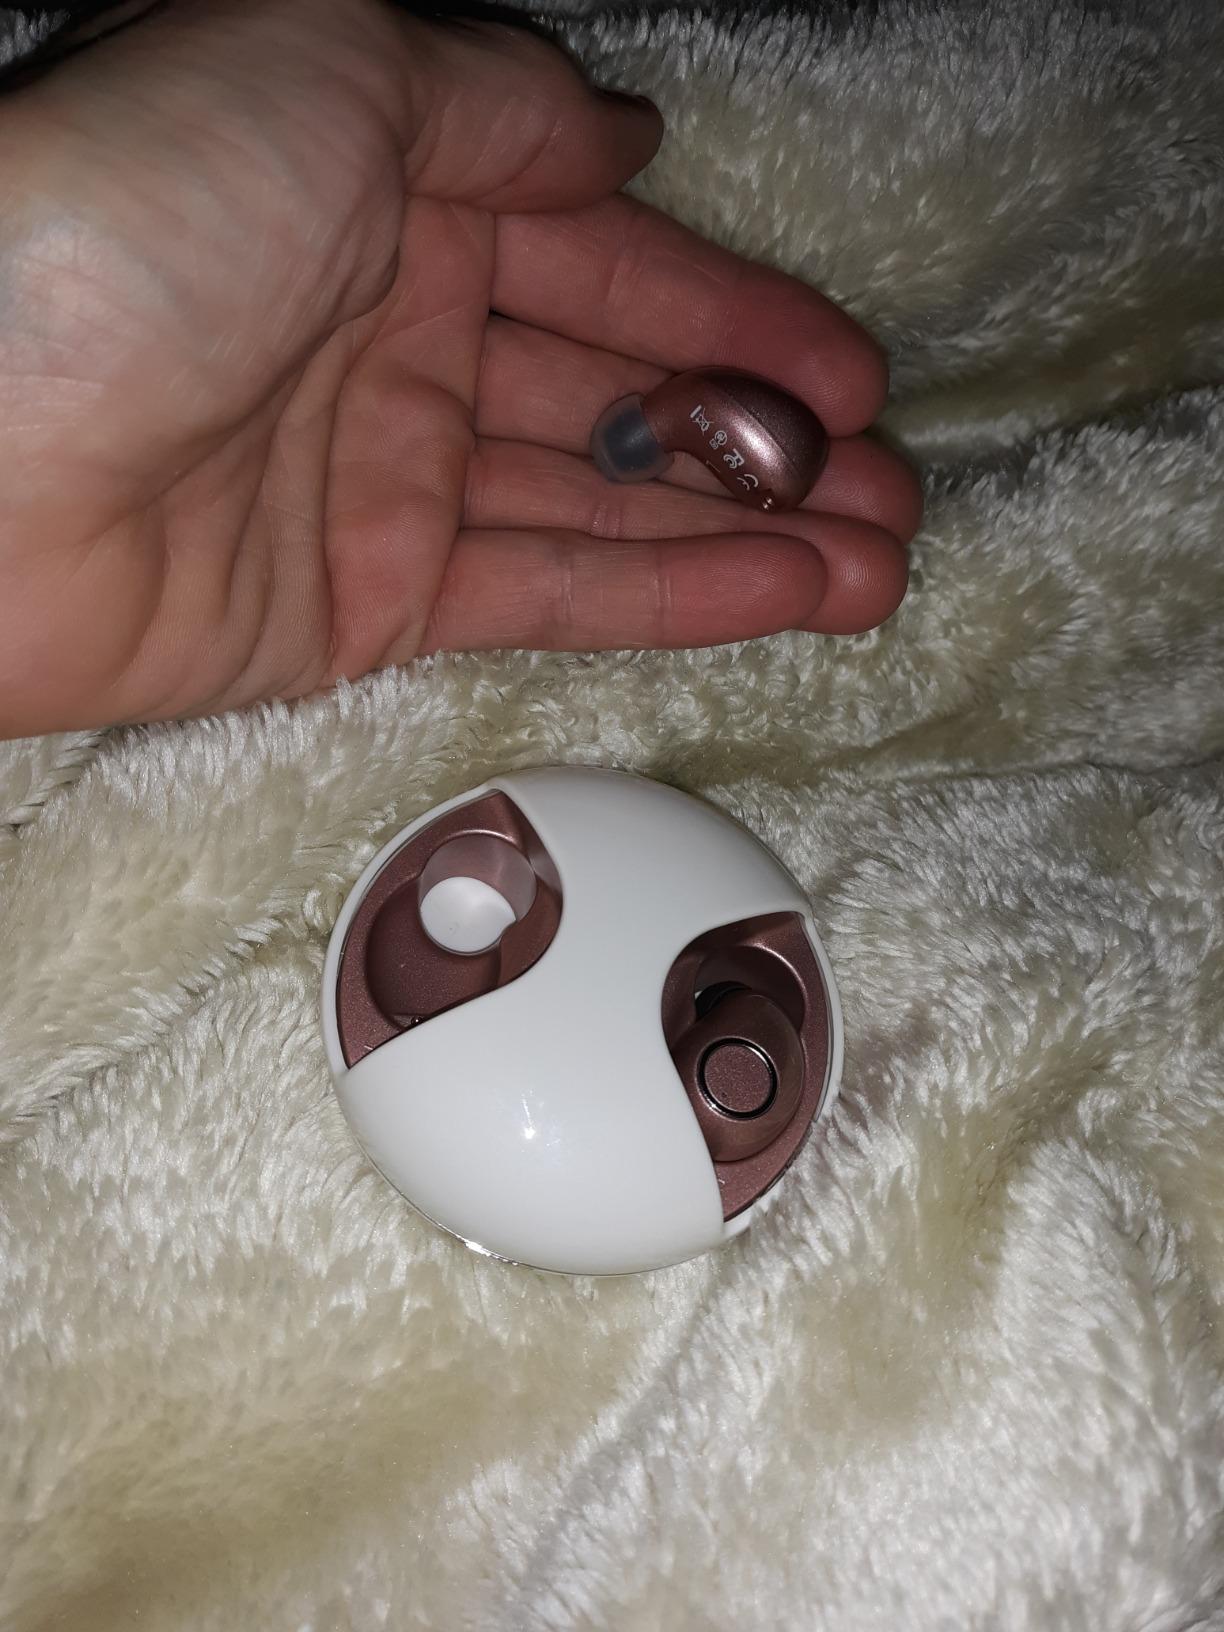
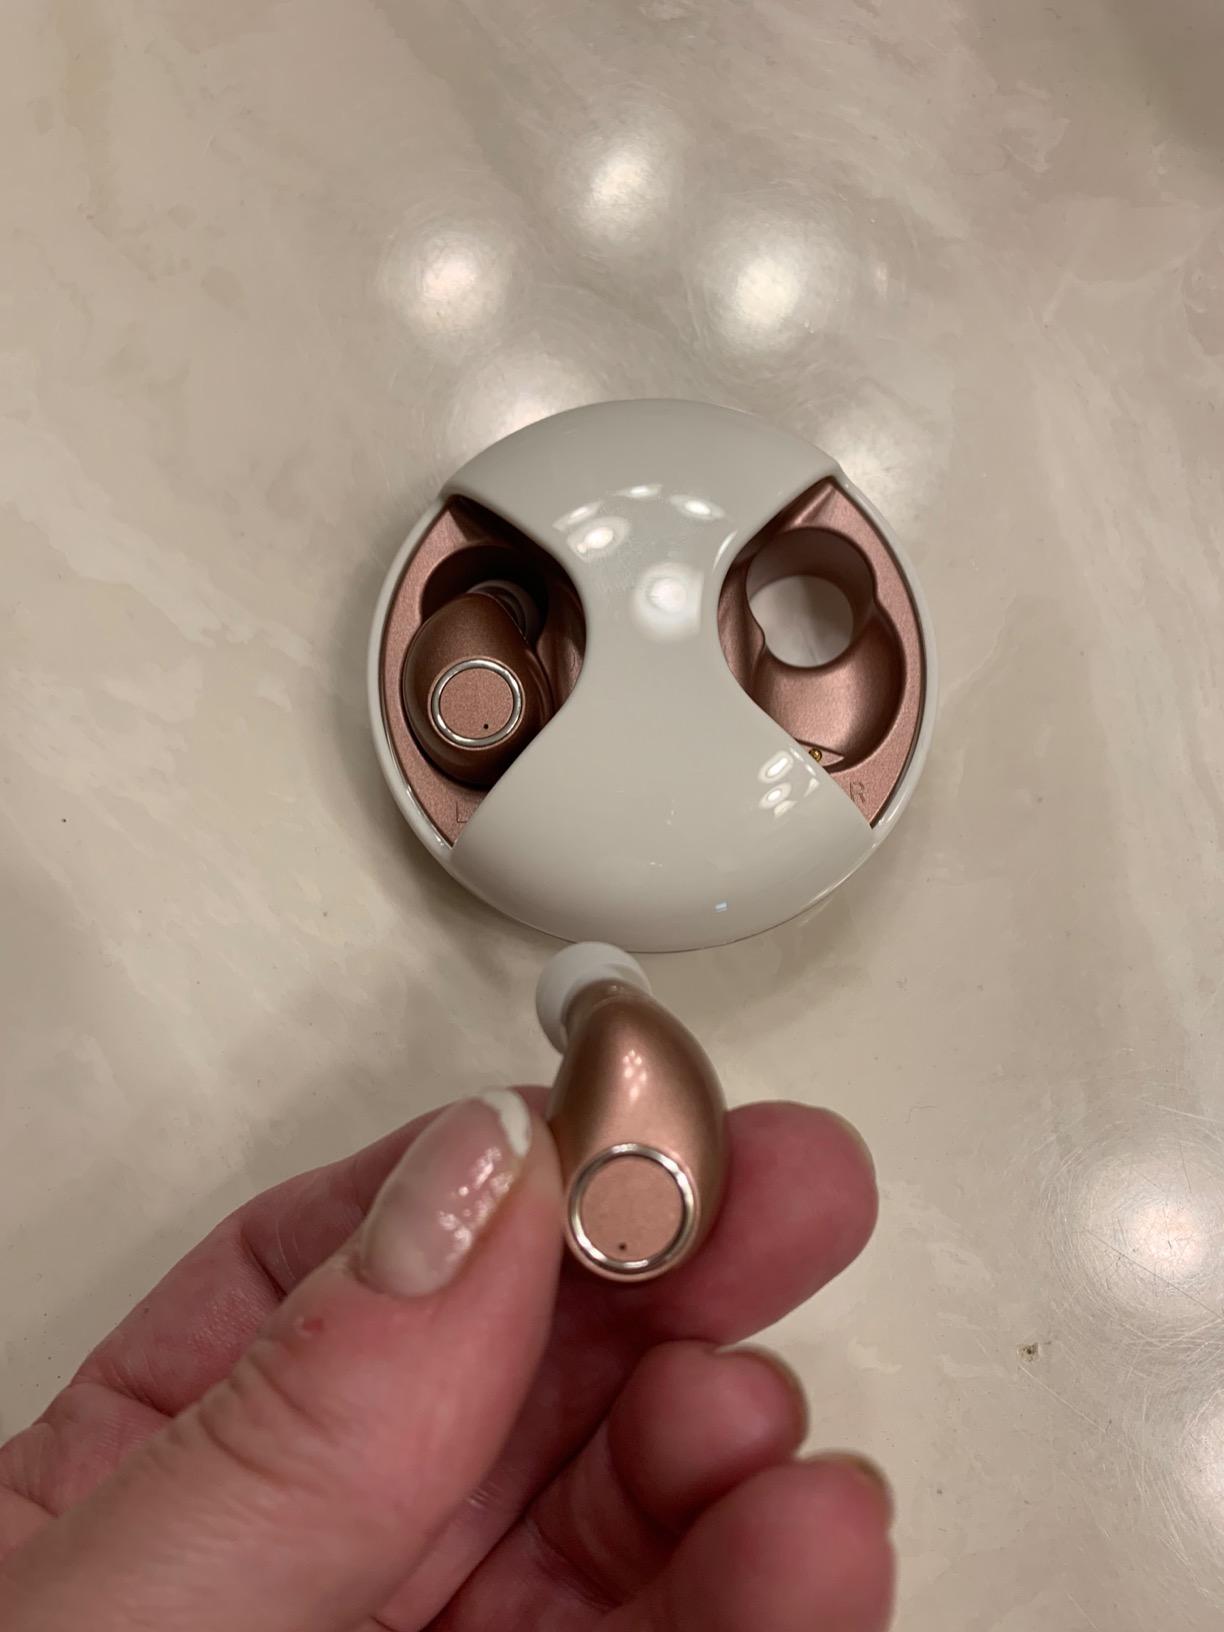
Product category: earbuds
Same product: yes